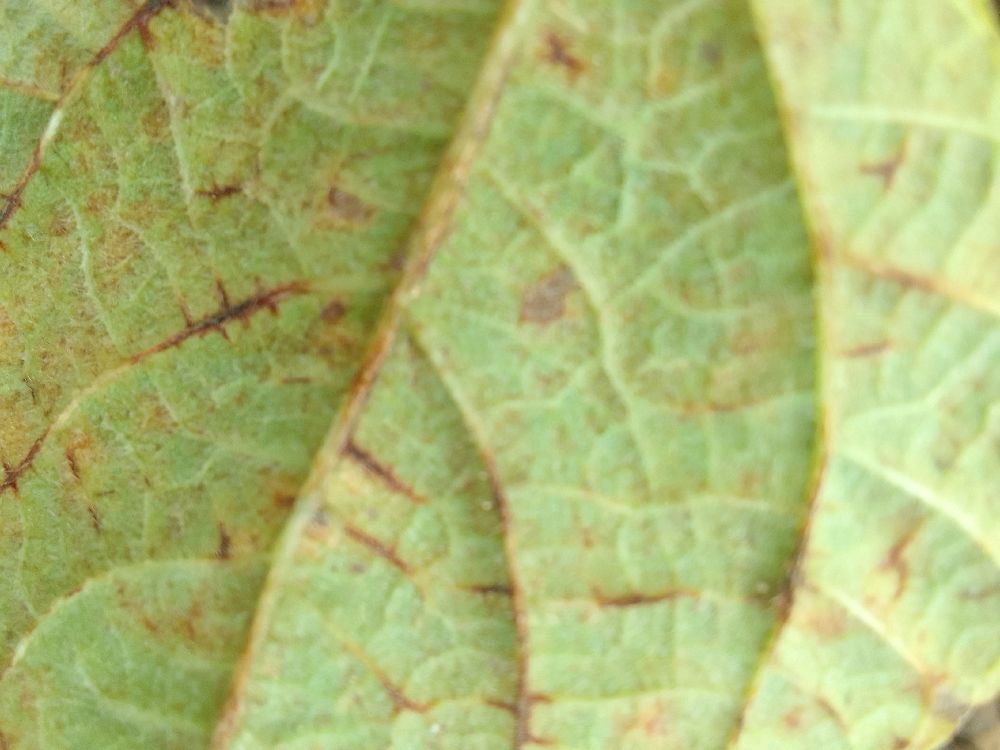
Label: anthracnose